Sara Tappan Doolittle Robinson

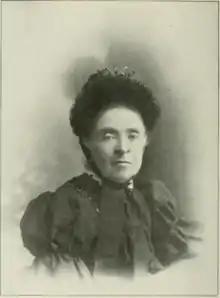
Sara Tappan Doolittle Robinson

She attended school in Belchertown and also studied at the New Salem Academy. While attending school, she fell and injured her spine, which led to sympathetic blindness. Dr. Robinson (later Governor) was practicing medicine in Belchertown, where he was introduced to Miss Lawrence. Under his care, she regained her health. They married on October 30, 1851.